First Presbyterian Church (Valatie, New York)

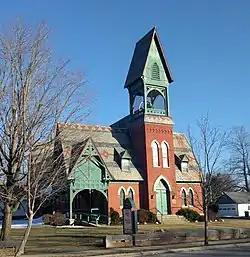
First Presbyterian Church, February 2011

First Presbyterian Church is a historic Presbyterian church at Church St. in Valatie, Columbia County, New York. It was built in 1878 and is a one-story, rectangular building built of face brick with limestone trim in the High Victorian Gothic style. It features three very steep gable roofs surfaced with polychrome slate, dormer windows, a porte cochere, and an engaged brick tower capped by an open belfry.